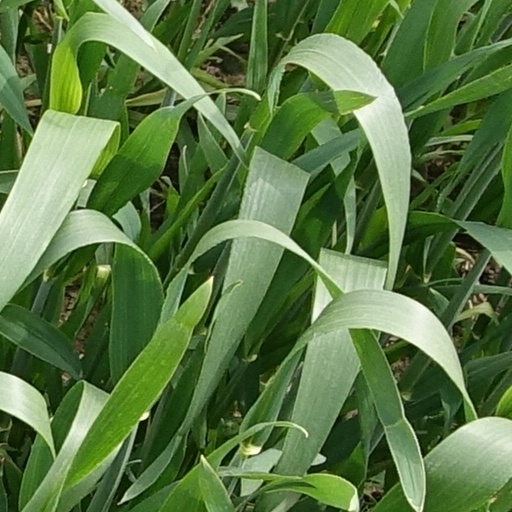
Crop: wheat